Aleksei Kolomiychenko

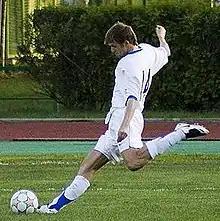
Kolomiychenko in 2008

Aleksei Yuryevich Kolomiychenko (born 12 July 1982) is a Russian former professional football player.